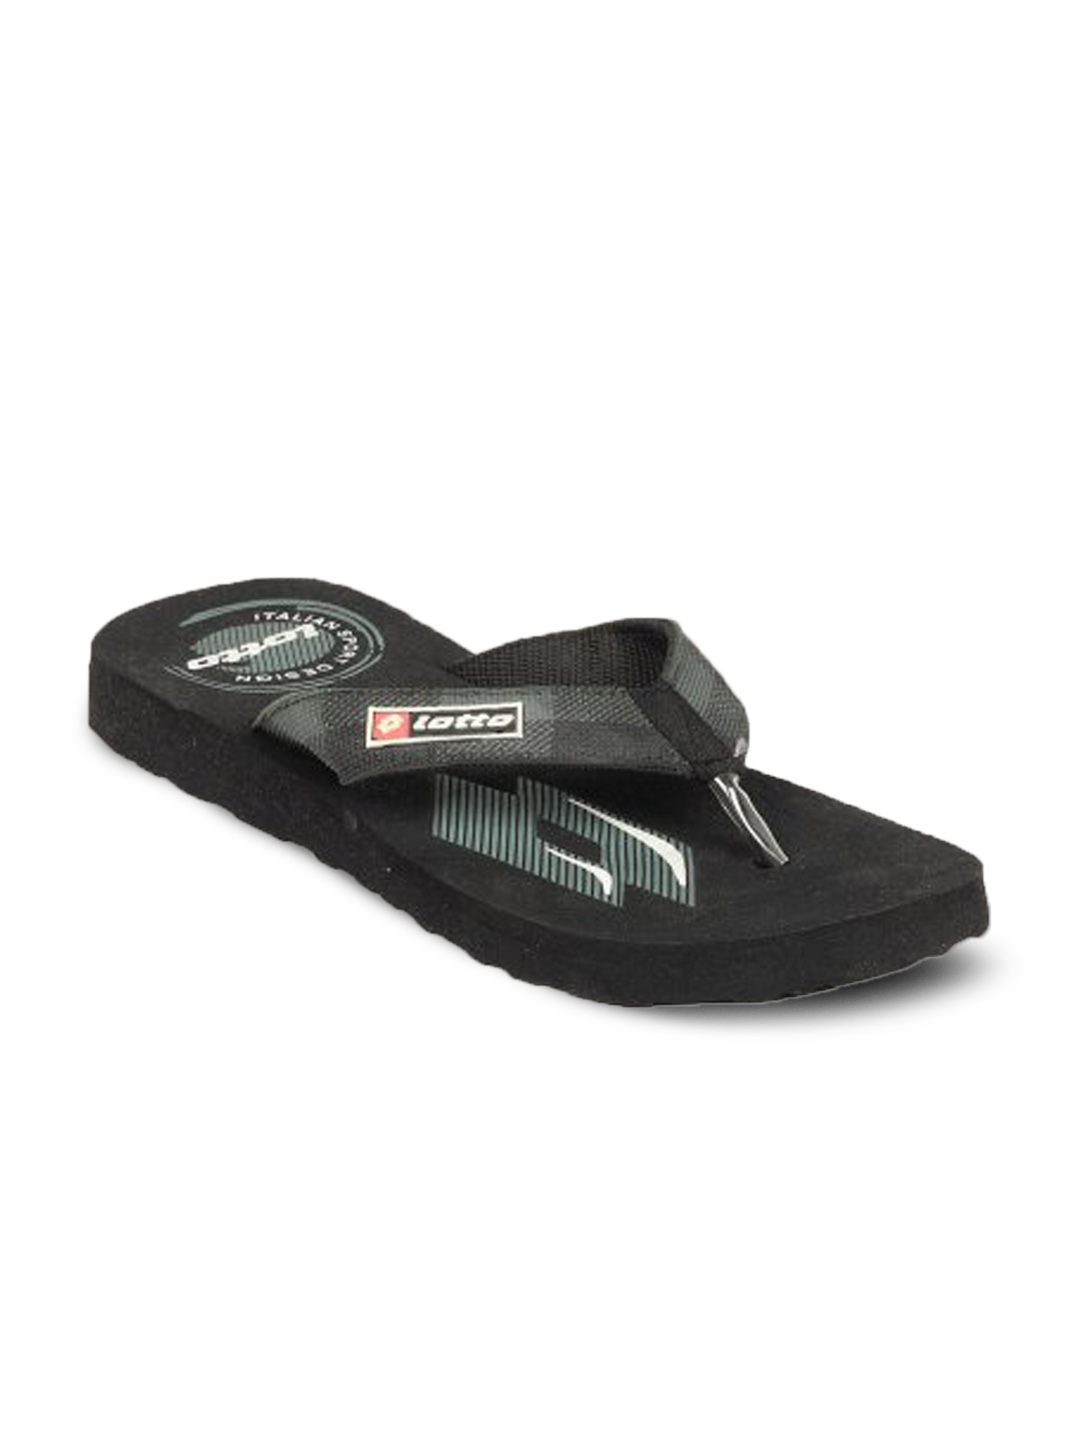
Lotto Men's Bavarian Black Flip Flop
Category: Footwear / Flip Flops / Flip Flops
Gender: Men
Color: Black
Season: Summer 2011
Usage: Casual